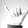
ASL letter: Y